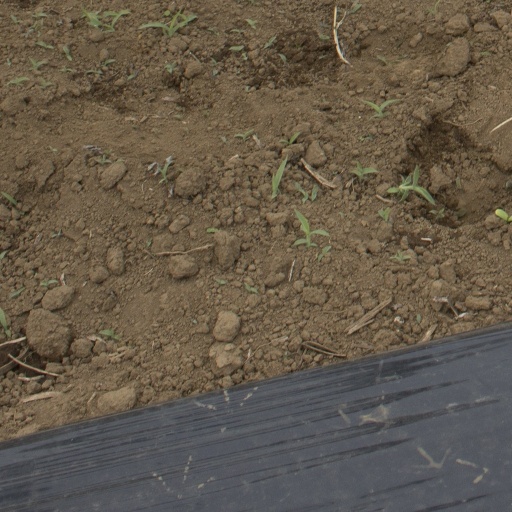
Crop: Jerusalem artichoke